Cody Rhodes

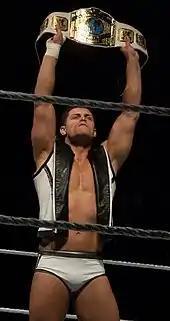
Rhodes as the Intercontinental Champion in January 2012

At the Hell in a Cell pay-per-view on October 2, Rhodes debuted a new design for the Intercontinental Championship, which included a white strap and plates similar to the title's classic 1980s design, before successfully defending it against John Morrison. Throughout October, Rhodes continued feuding with Orton, explaining that Orton had mistreated him during their time together as part of Legacy, costing him the World Heavyweight Championship and attacking him. At Vengeance on October 23, Rhodes was defeated by Orton in a non-title match. On the November 4 "SmackDown", Orton defeated Rhodes in a Street Fight to end the feud; in the process, Orton broke Rhodes's mask. On the November 14 "Raw SuperShow", Rhodes reappeared without his mask, claiming that Orton had set him free, signalling the end of his masked gimmick. At Survivor Series on November 20, Rhodes was sole survivor alongside Team Captain Wade Barrett in their traditional Survivor Series match against Team Orton.